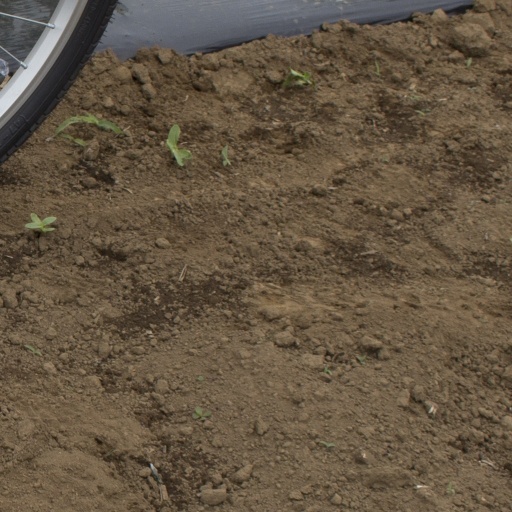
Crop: Jerusalem artichoke